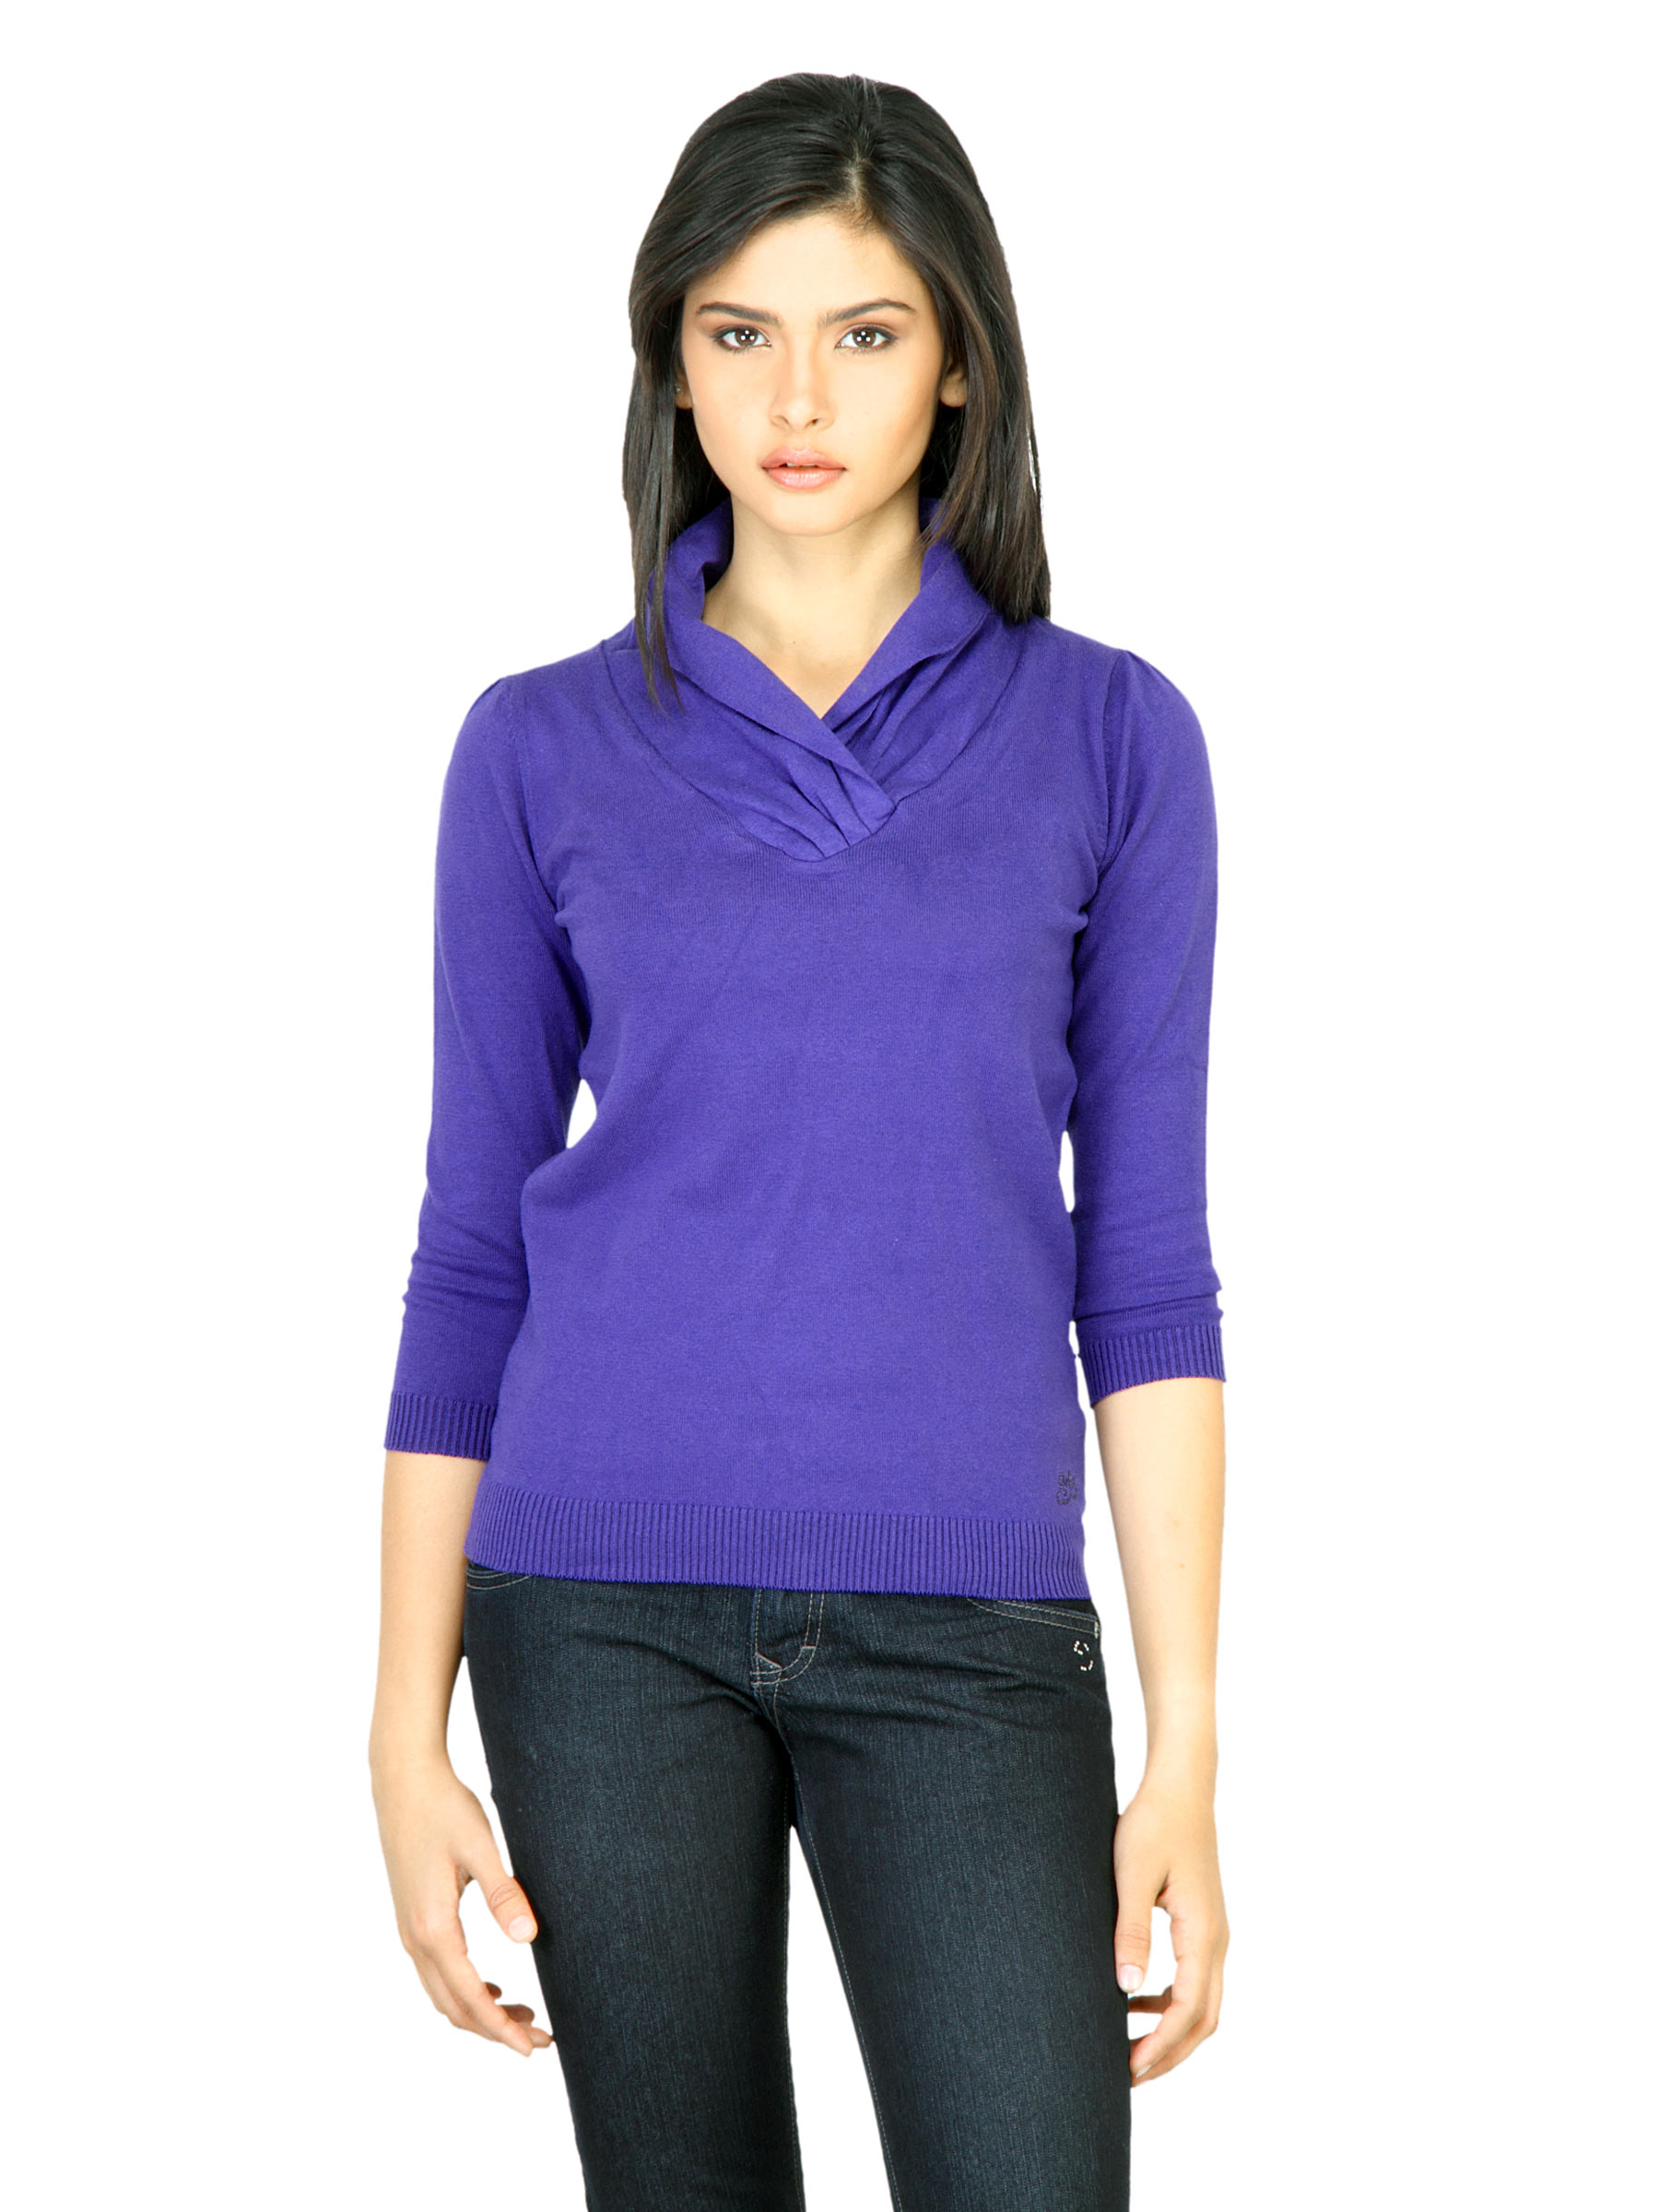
Wrangler Women Shawl Collar Blue Sweater
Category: Apparel / Topwear / Sweaters
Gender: Women
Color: Blue
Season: Fall 2011
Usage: Casual